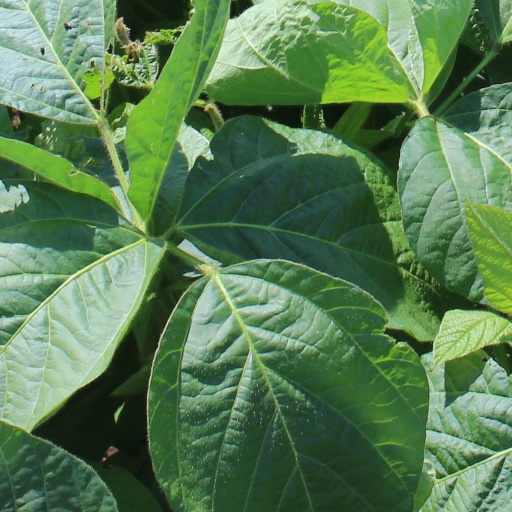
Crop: soybean